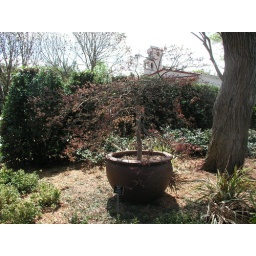
A Japanese Maple in a large pot behind the Camp house